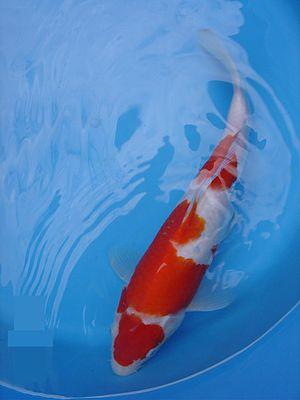
La carpe koï ou carpe d'ornement est un poisson appartenant à une des variétés ornementales de la carpe commune. Aujourd'hui prisée dans le monde entier, le développement de carpes ornementales est initialement apparu en Chine, en Corée, au Japon et au Vietnam. Ce poisson d'eau douce a été obtenu à partir de croisements entre individus sélectionnés de la Carpe commune qui vivait à l'origine dans les étangs servant de réservoirs aux rizières. Essentiellement végétarienne, cette carpe n'est pas un prédateur malgré sa grande taille. Ces poissons arborent diverses couleurs : rouge, blanc, jaune, noir, etc. Certaines variétés colorées sont très prisées par les collectionneurs et atteignent des prix énormes alors qu'elles ne sont encore âgées que d'environ deux ans. En Asie du Sud-Est, les koïs sont considérées comme un symbole d'amour et de virilité.
Le kohaku est une variété bicolore de la carpe koï, un grand poisson d'ornement japonais pour bassins d'extérieur.